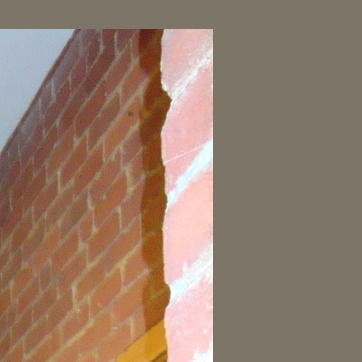
Material: brick